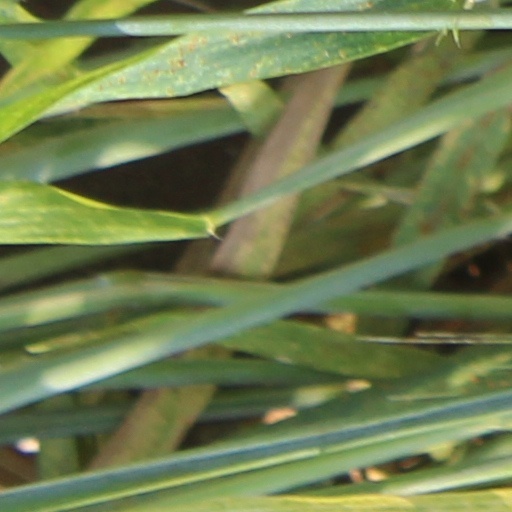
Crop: wheat